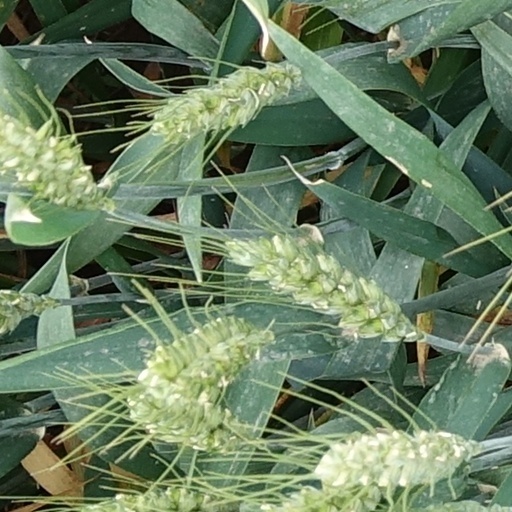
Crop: wheat